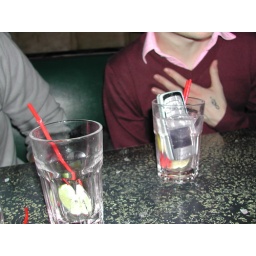
phone works better under water